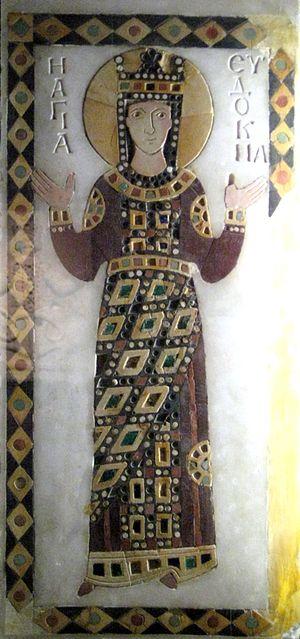
La Pietra dura de l'italien ou pietre dure [ˈpjɛːtre ˈduːre] ou parchin kari dans le sous-continent indien, désigne une technique consistant à utiliser des pierres de couleur, taillées et ajustées, finement polies pour créer des images, comme une marqueterie employant des minéraux au lieu de bois. Cette technique est considéré comme un art décoratif.